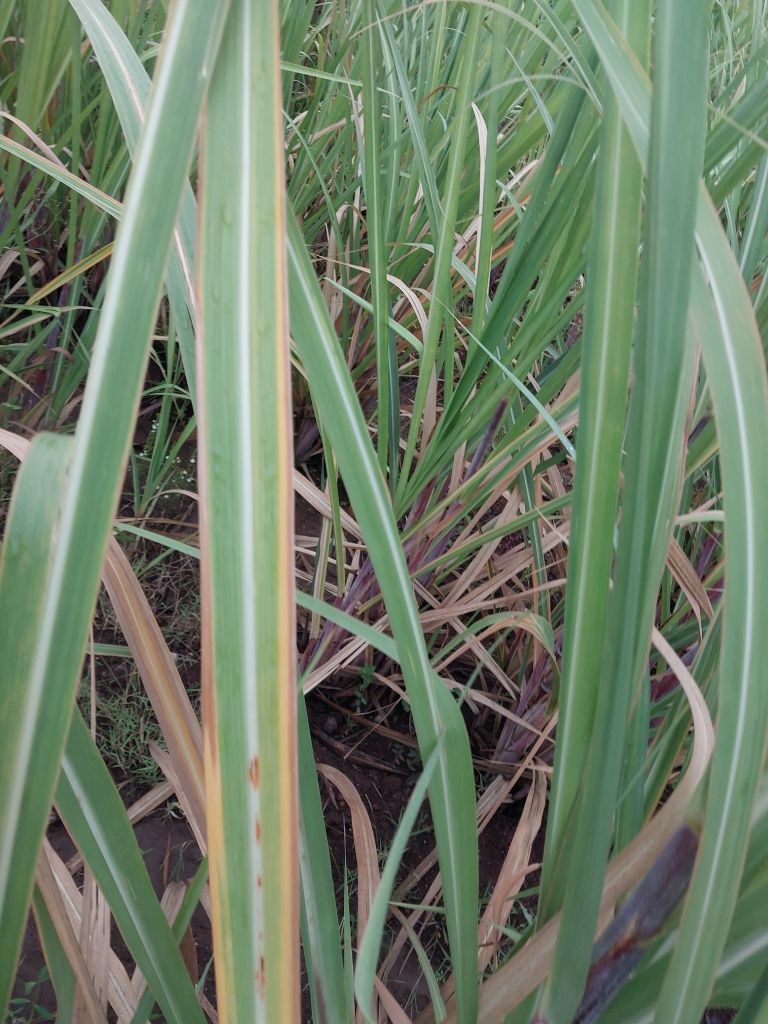
Label: Brown Spot